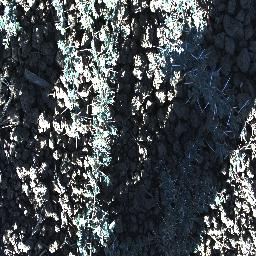
Label: prickly_acacia